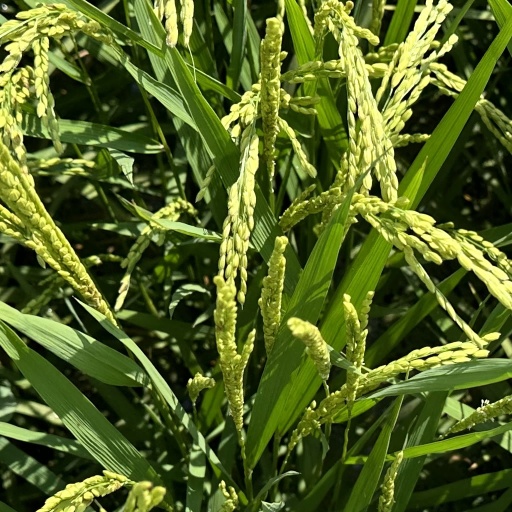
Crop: rice